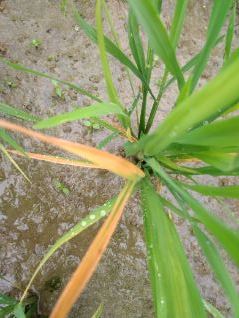
Disease: Tungro